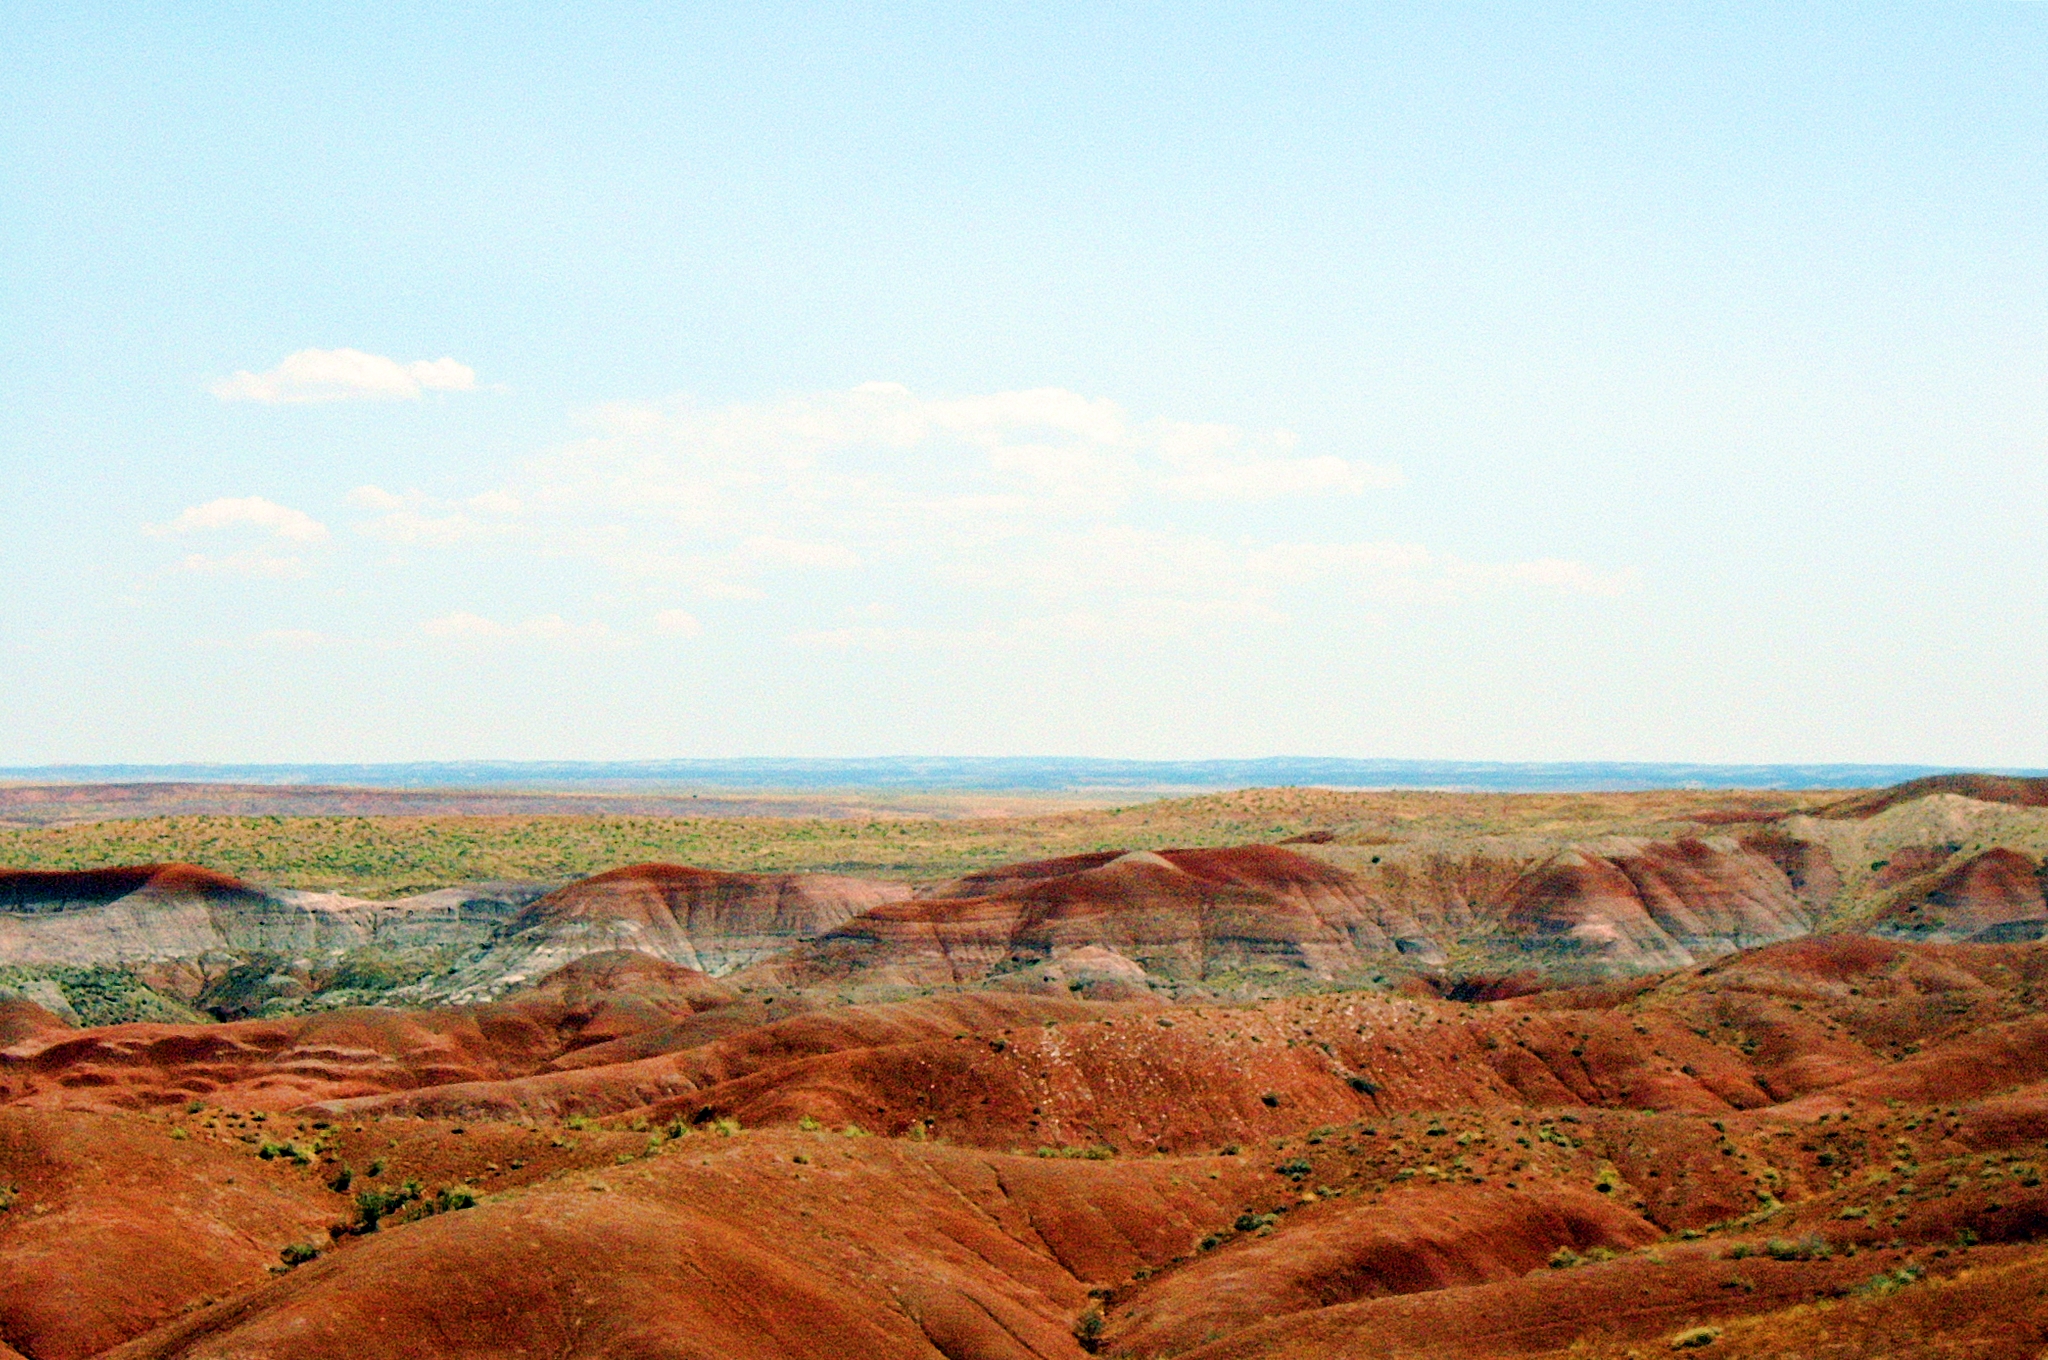
desert, painted desert, mars, arizona, badlands, natural landscape, geology, ecoregion, sky, formation, national park, plateau, rock, landscape, makhtesh, hill, outcrop, soil, plain, escarpment, steppe, canyon, horizon, shrubland, terrain, butte, grassland